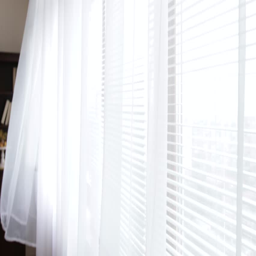
white moving curtains hanging at wide window close to the home library